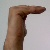
The image shows a hand gesture representing a space in Indian Sign Language.